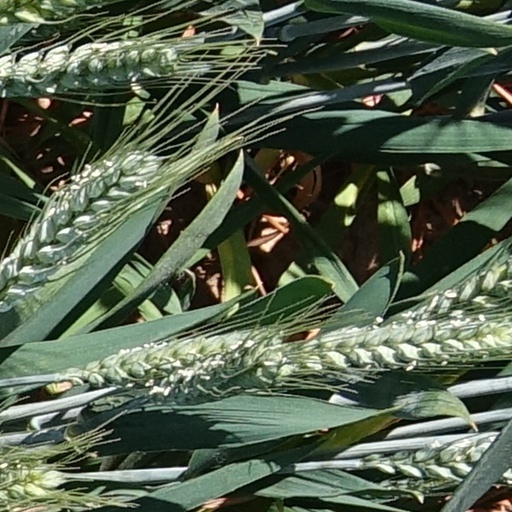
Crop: wheat